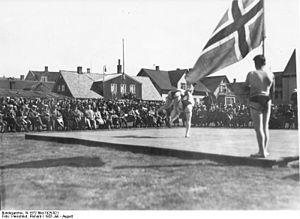
Le royaume d'Islande est le régime politique de l'Islande du 1ᵉʳ décembre 1918 au 17 juin 1944, date à laquelle la république est proclamée. Monarchie constitutionnelle, il succède à l'État autonome islandais et représente la fin de la lutte pour l'indépendance en Islande, qui était sous le contrôle de la couronne norvégienne puis danoise depuis 1262.